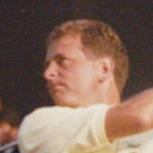
Age: 36